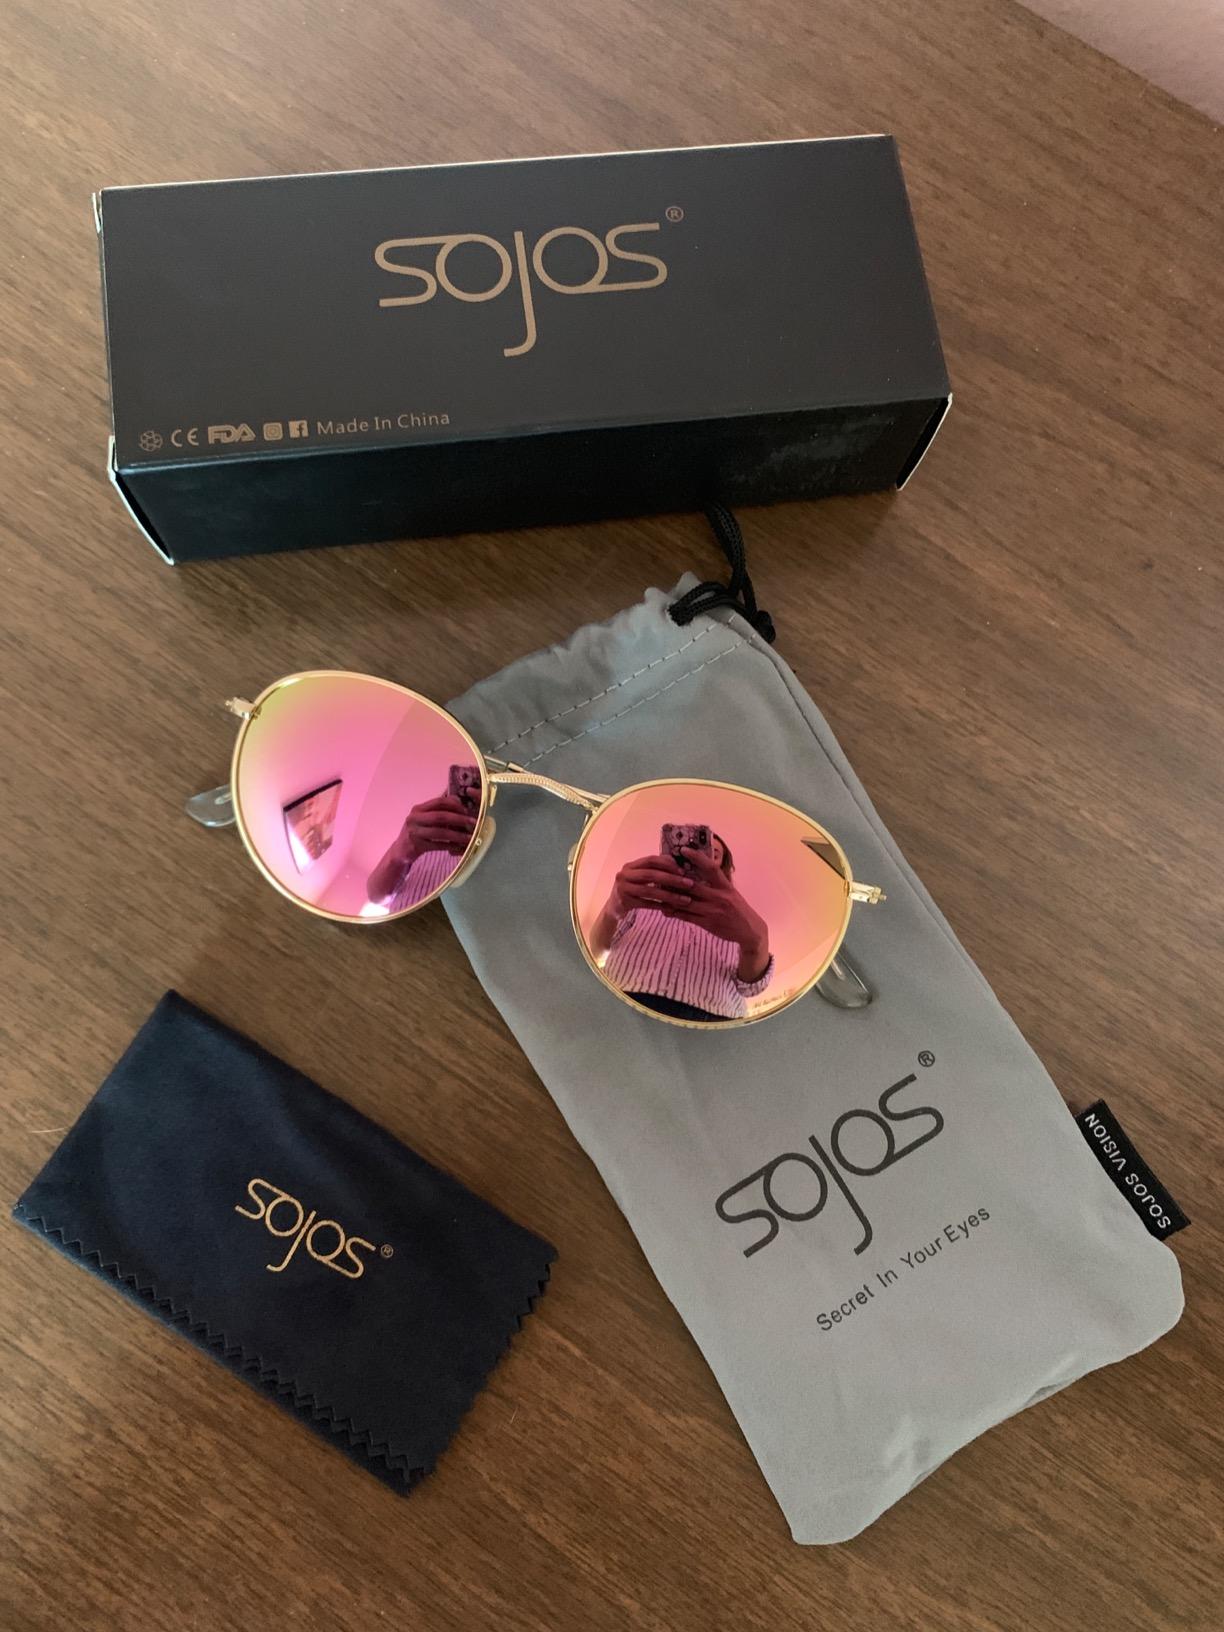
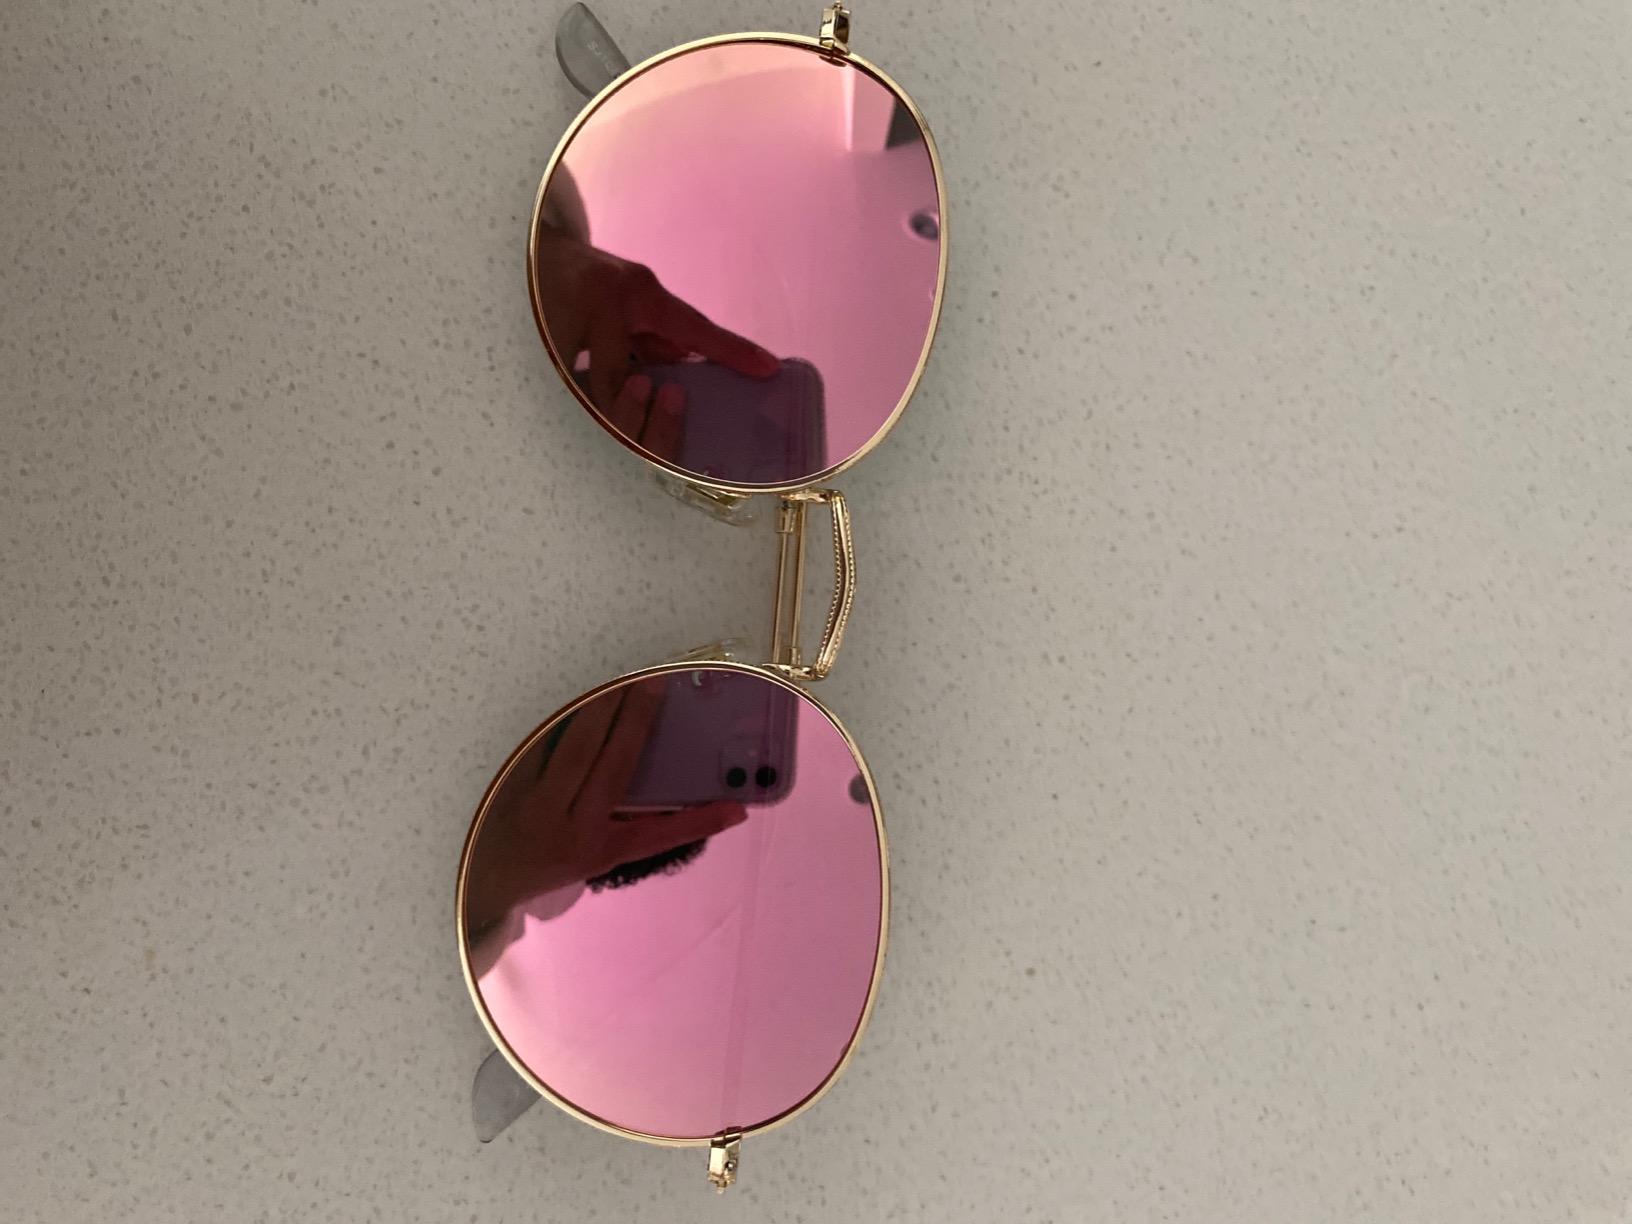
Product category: accessories_sunglasses
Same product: yes